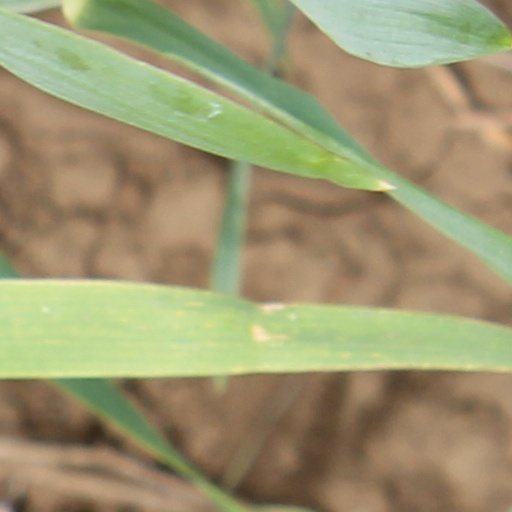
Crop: wheat